Kuttey

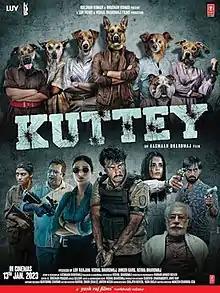
Theatrical release poster

Kuttey is a 2023 Indian Hindi-language action thriller film written and directed by Aasmaan Bhardwaj in his directorial debut, who co-wrote the script with his father Vishal Bhardwaj. It is produced by Vishal Bhardwaj Films, T-Series Films and Luv Films, and features an ensemble cast of Tabu, Arjun Kapoor, Naseeruddin Shah, Radhika Madan, Konkona Sen Sharma and Kumud Mishra.